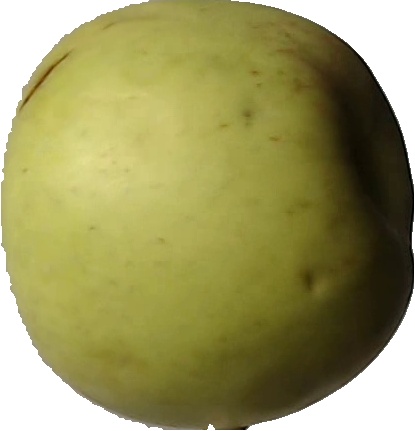
Label: apple_golden_3